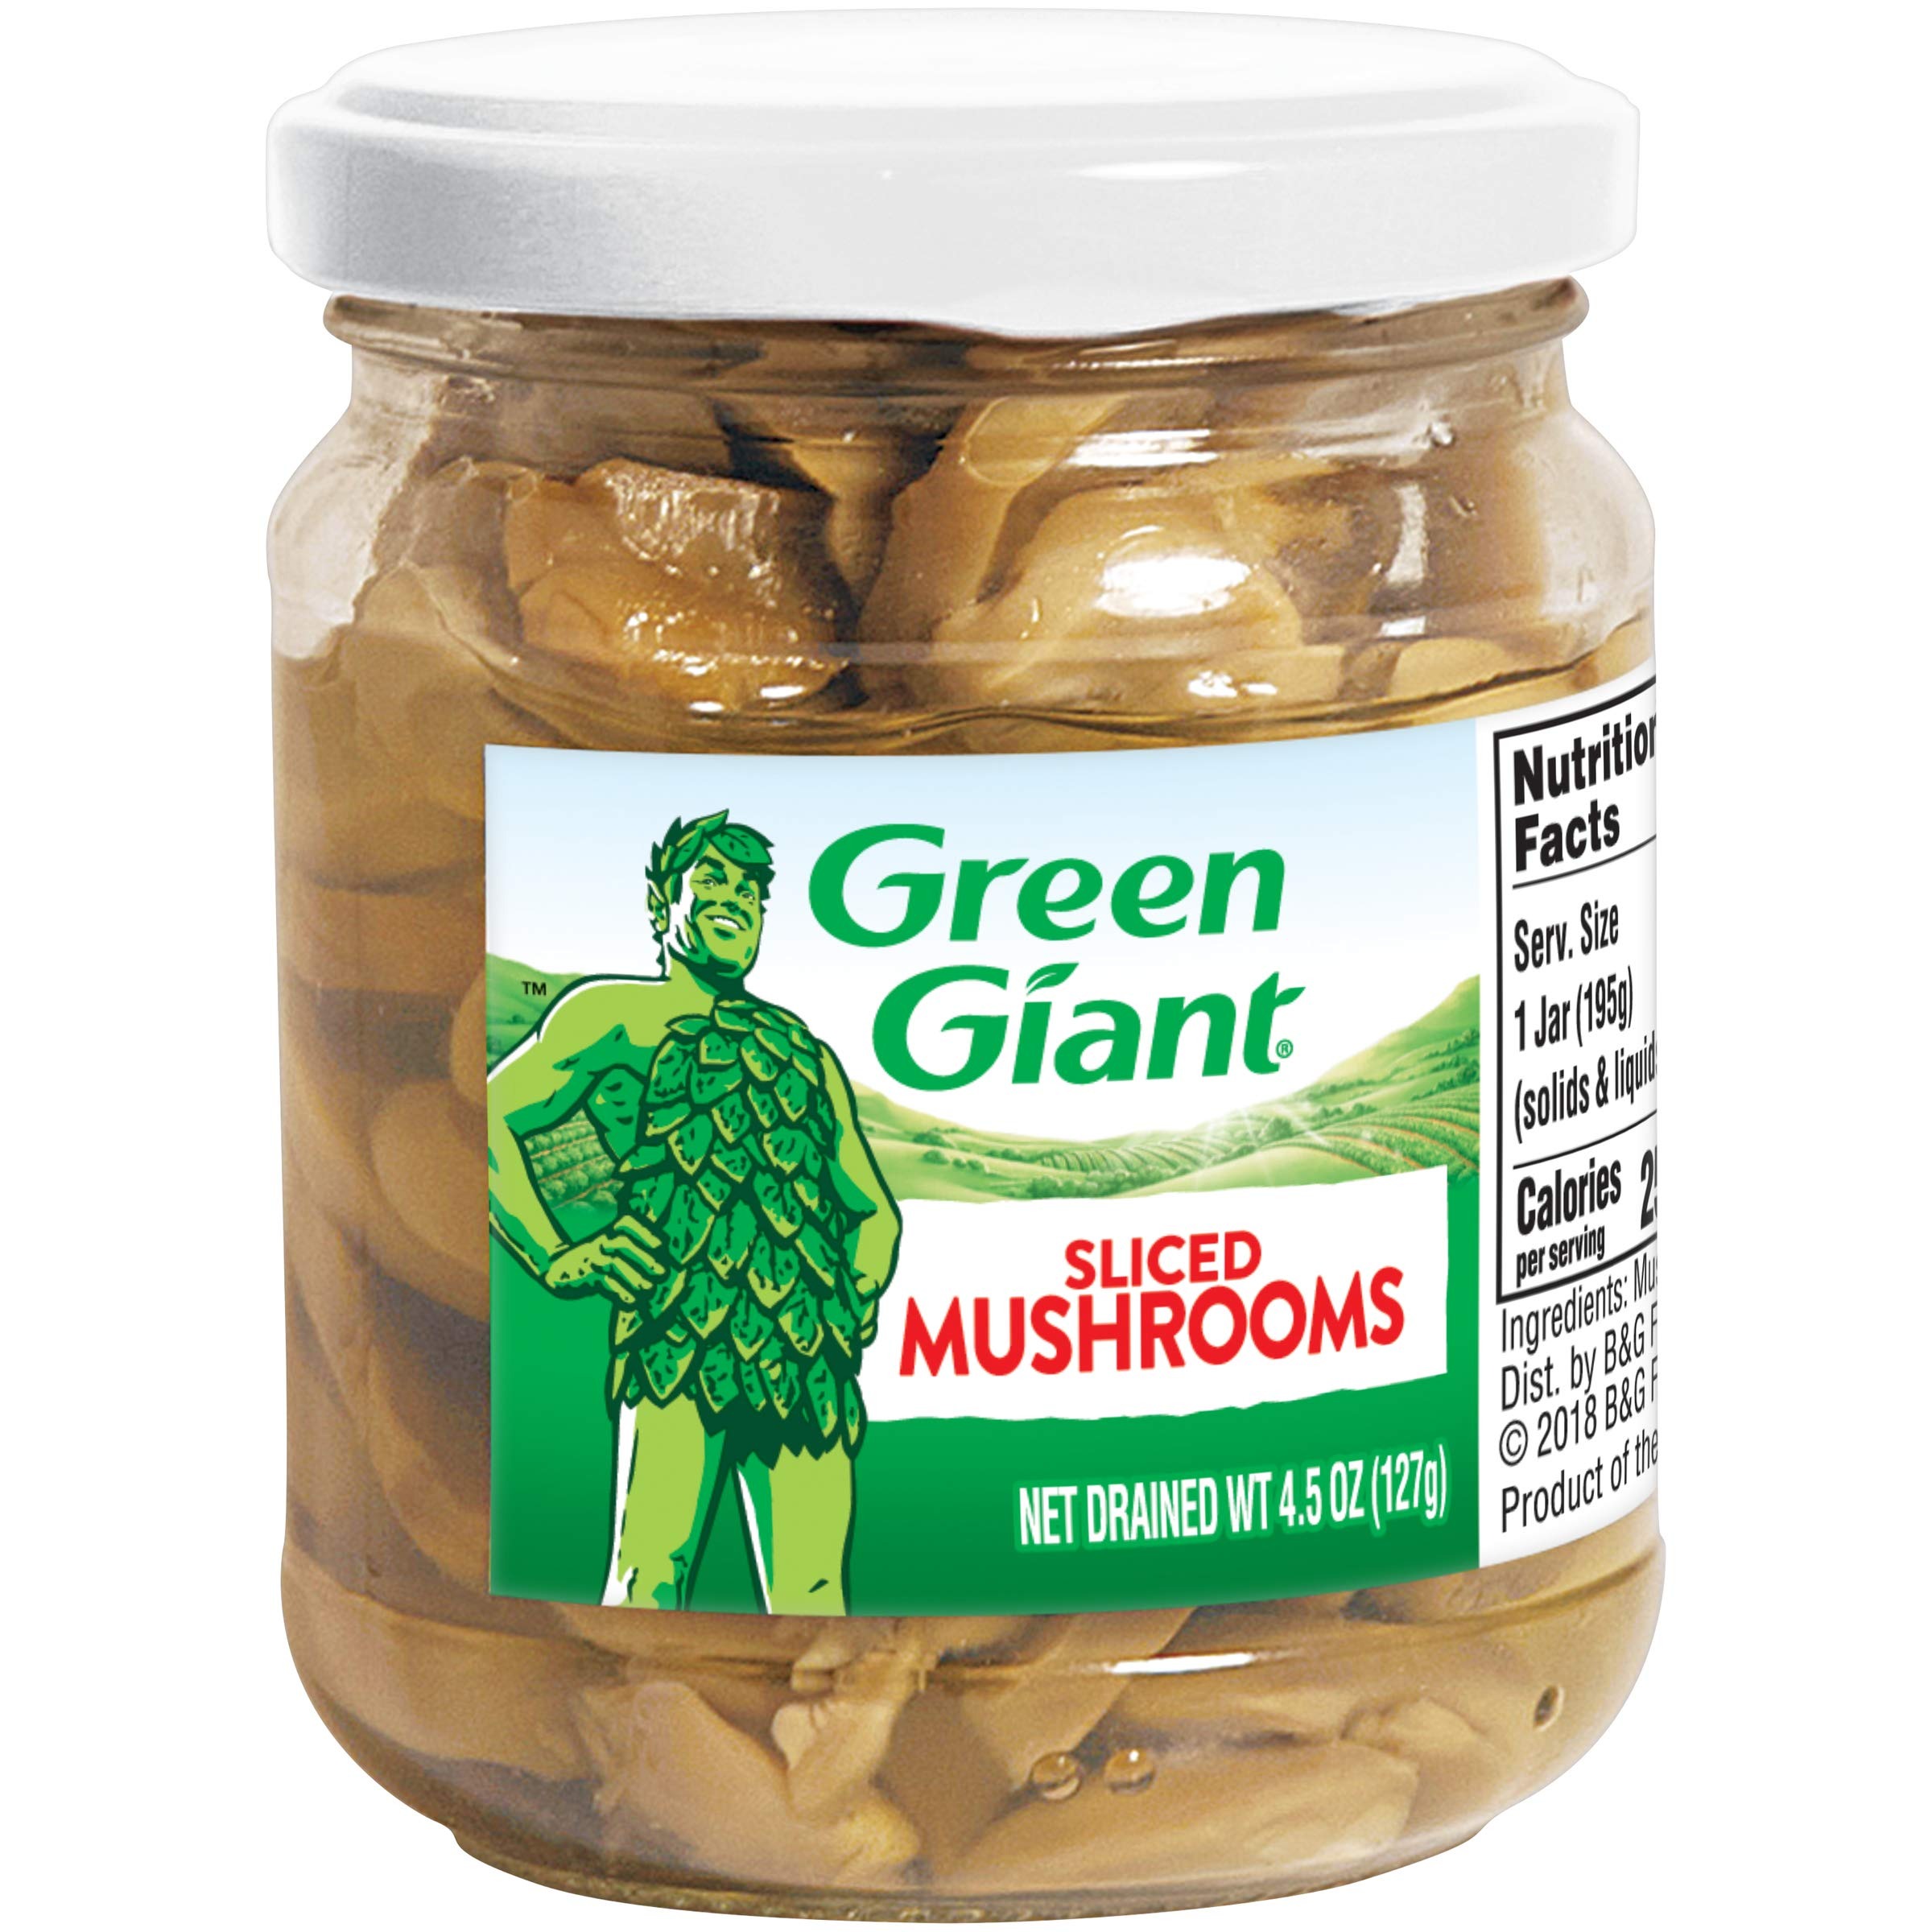
Item Name: Green Giant Sliced Mushrooms, 4.5 oz
Bullet Point 1: 25 calories per 1/2 cup serving
Bullet Point 2: Ingredients: mushrooms, water, walt, ascorbic acid to maintain color
Bullet Point 3: 4.5 ounces
Value: 4.5
Unit: Ounce

Price: 2.97